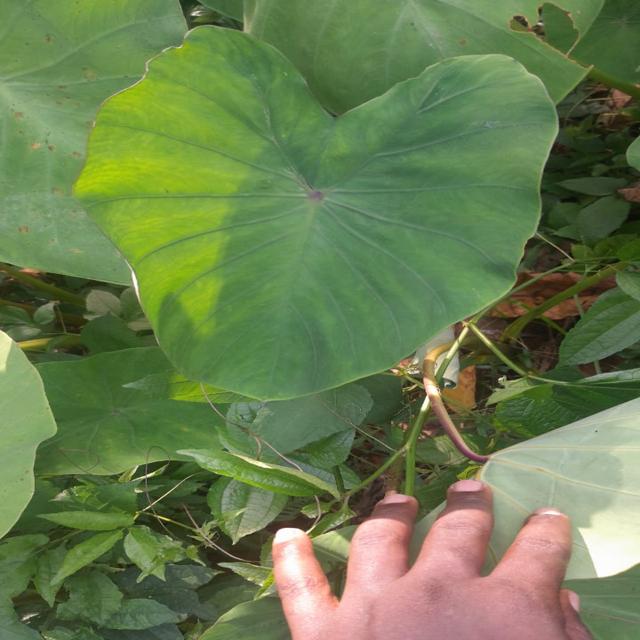
Label: Healthy